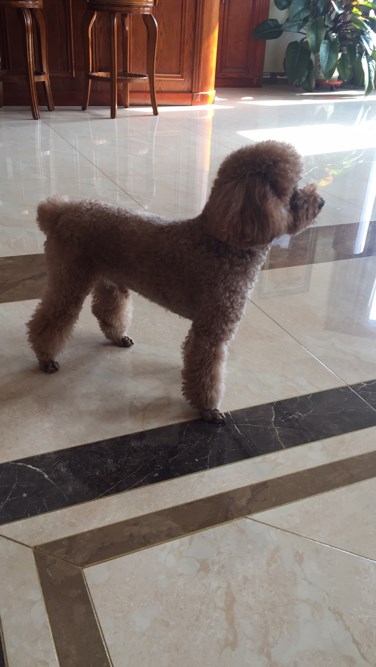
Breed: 7449-n000128-teddy